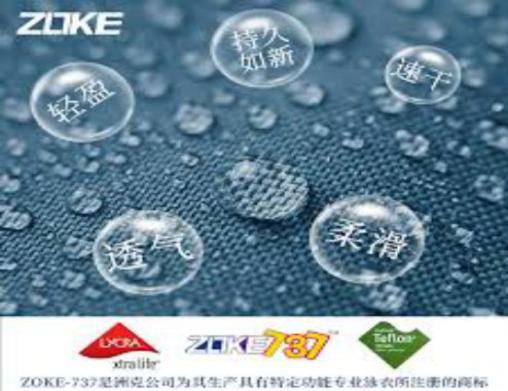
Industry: Clothes